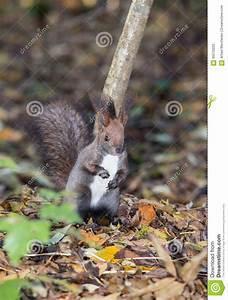
squirrel